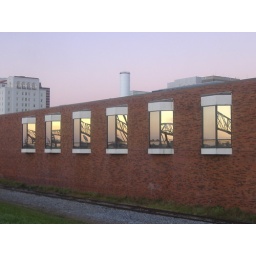
The building is a museum and the glass panes caught the reflection of the  MS river bridge in Baton Rouge